BZIP Maf

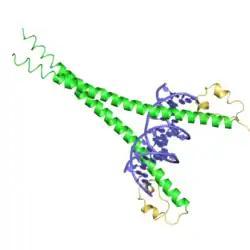
Crystal structure of the MafA homodimer bound to DNA. PDB entry Small Maf <a href="proteins">proteins

heterodimerize with Fos and may act as competitive repressors of the NF2-E2 transcription factor.